Salta–Antofagasta railway

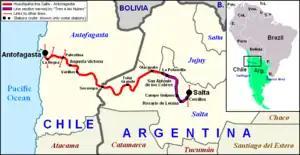
Map of the "Huaytiquina" within Argentina and Chile. The track marked with blue strips is served by the "Tren a las Nubes". In the right, location of the line (blue) within South America.

The line crosses the north-western side of Salta Province, serving the suburban towns around Salta of Cerrillos, Rosario de Lerma and Campo Quijano, following part of the course of the Lerma Valley. It counts two zig zags, at El Alisal and Chorrillos, and two spiral loops between Tacuara and Diego de Almagro. Entering the plateau of Meseta, the railway passes near Santa Rosa de Tastil and the Pre-Inca archaeological site of Tastil.